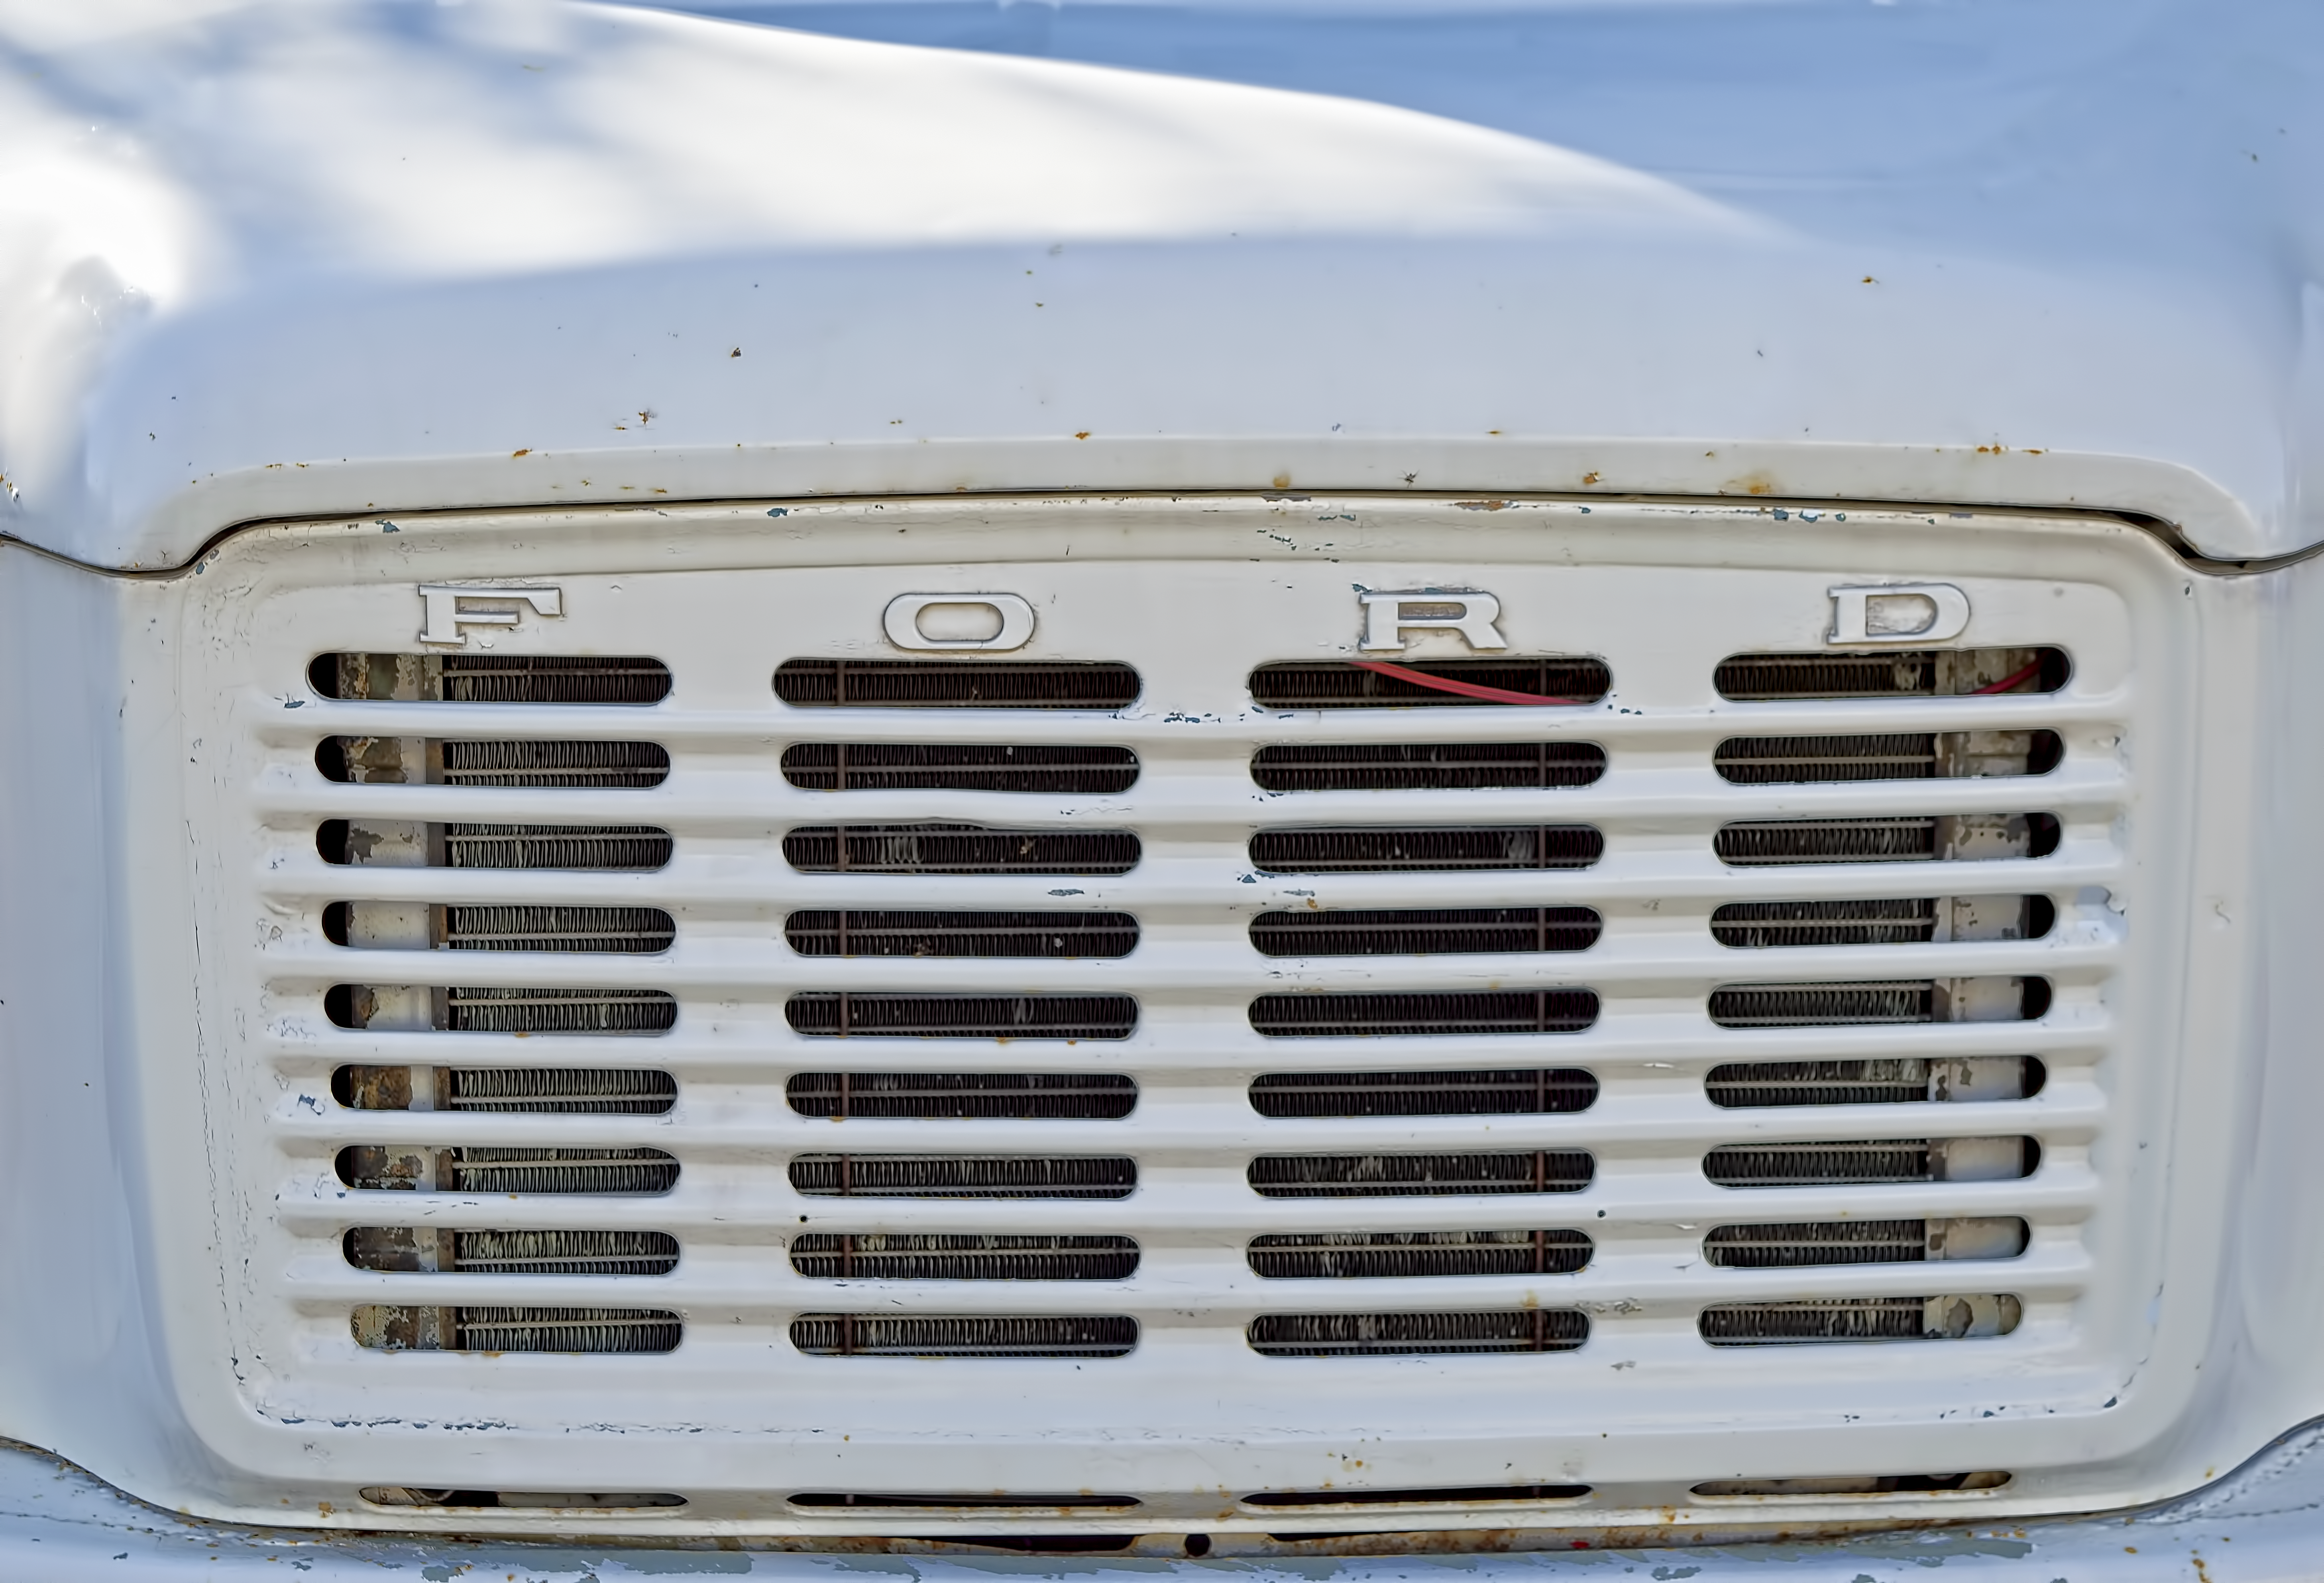
van, old, grille, cool image, ford, finland, helsinki, cool photo, i